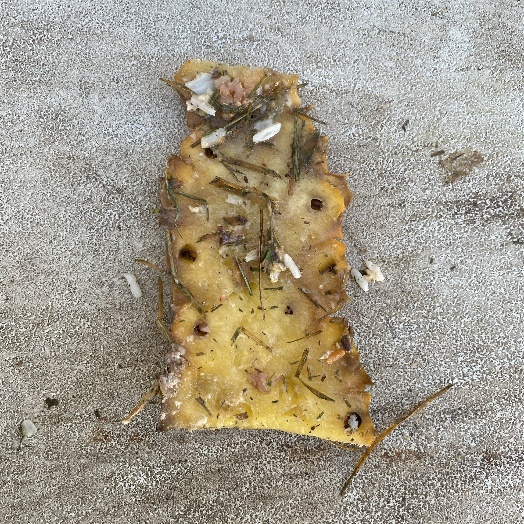
Label: Food Organics